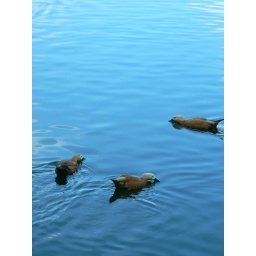
Family of small-asian ducks in the lake of Moscow Zoo